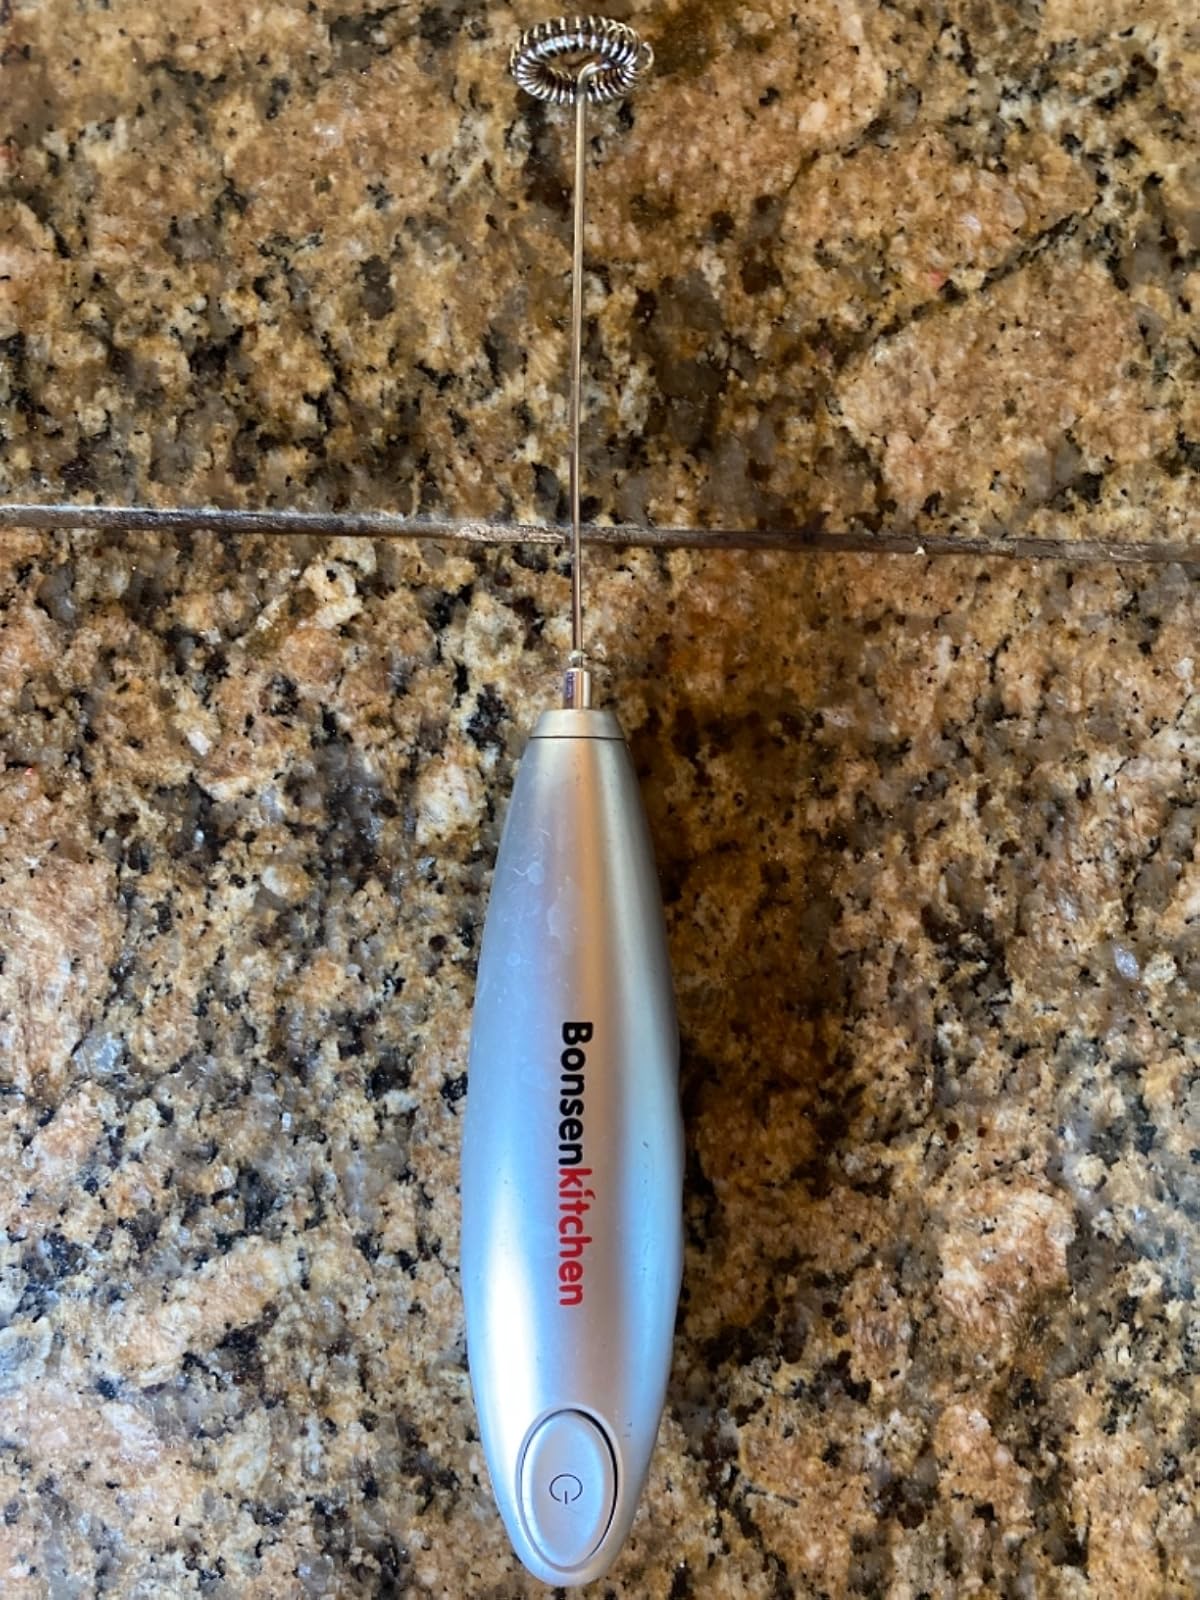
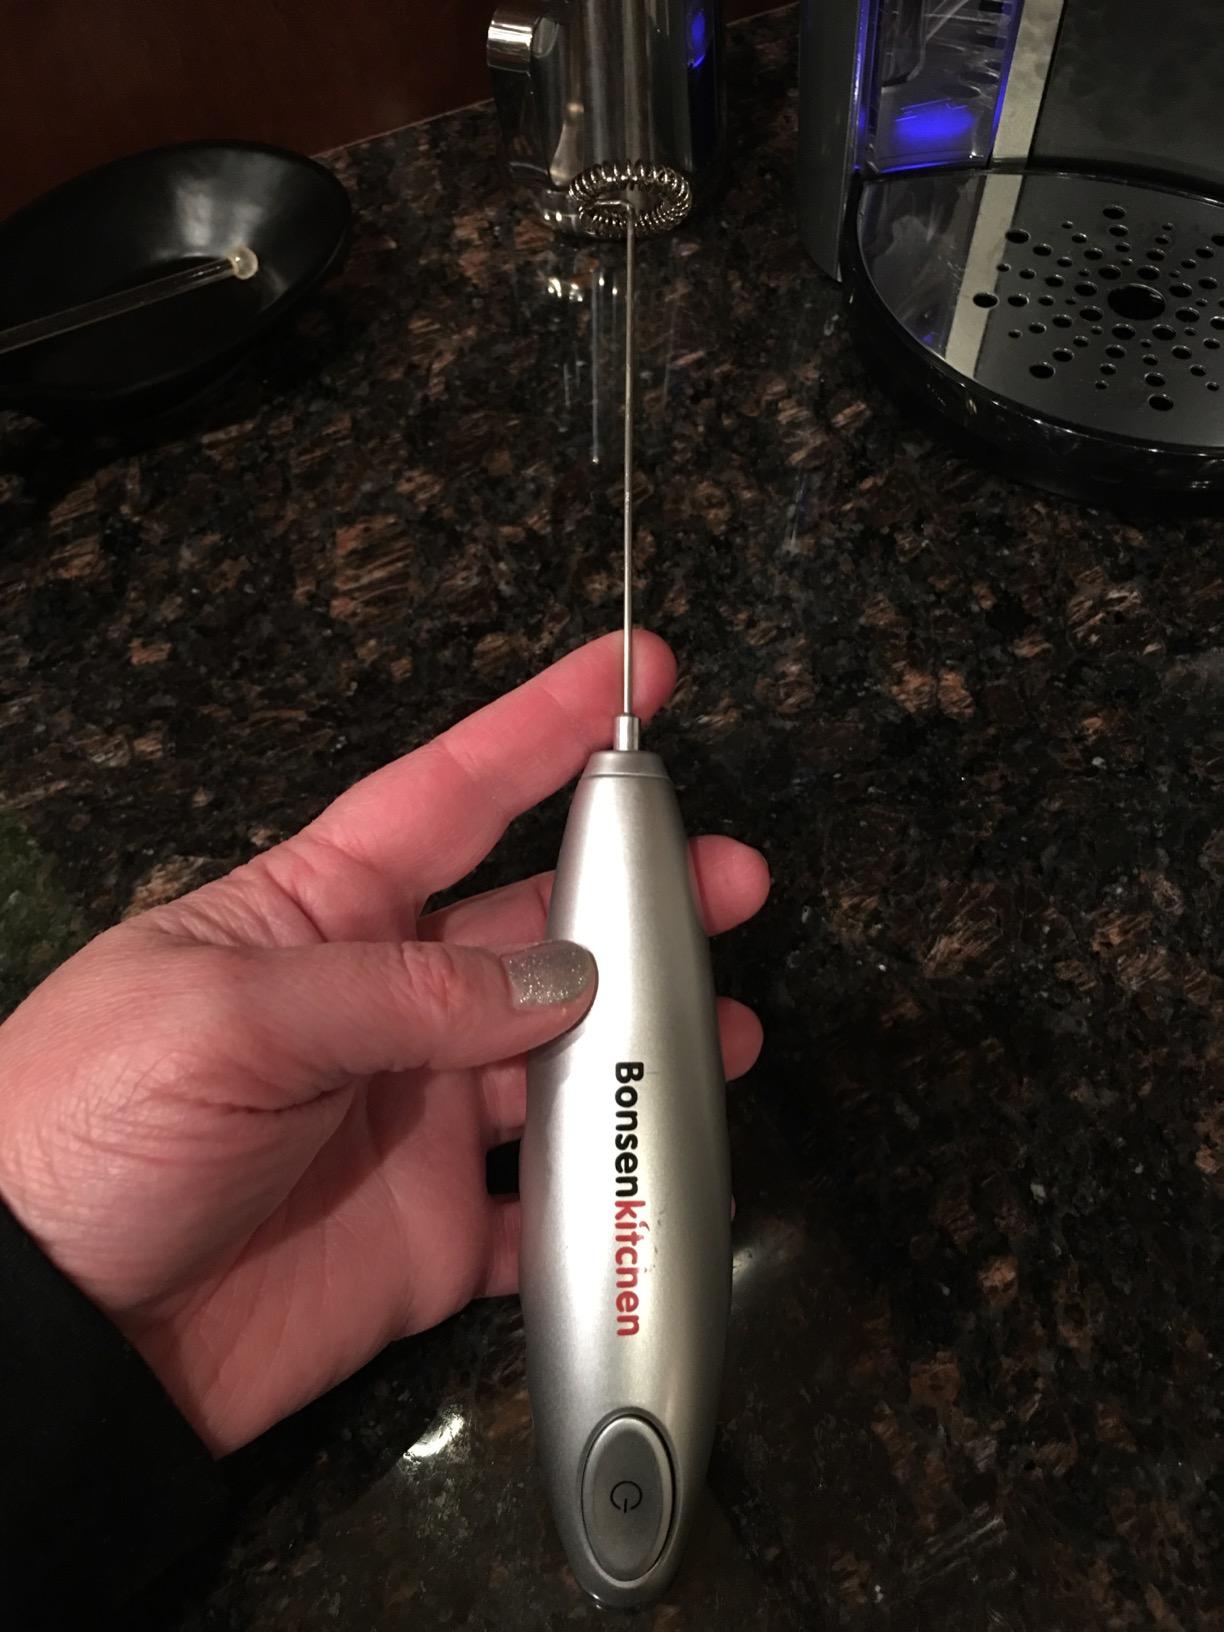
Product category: items_mixer
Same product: yes